Arturo Puga

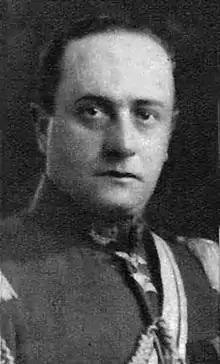

General Arturo Puga Osorio (1879 – 28 April 1970) was a Chilean military officer and the chairman of the Government Junta in 1932.